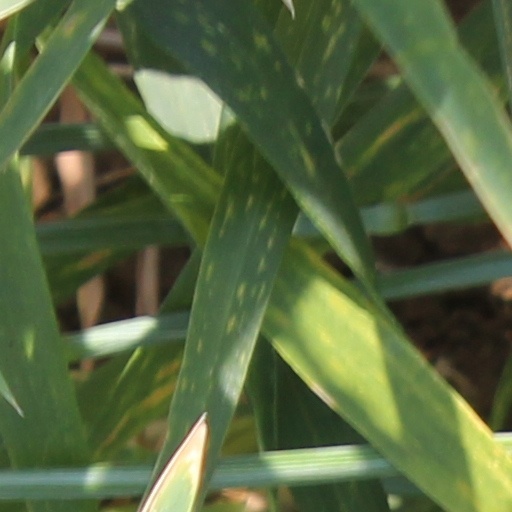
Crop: wheat